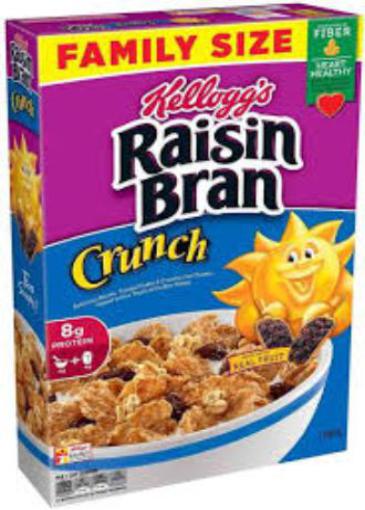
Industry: Food